Greenwood Cemetery (Hillsdale, Missouri)

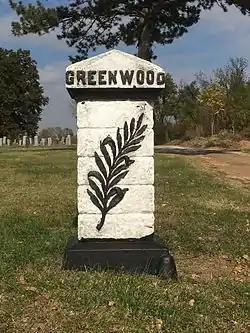
Entrance to Greenwood Cemetery

Greenwood Cemetery is a historic cemetery established in 1874, and located at 6571 St. Louis Avenue in Hillsdale, Missouri. This was the first non-denominational commercial cemetery for African-Americans in the St. Louis area.